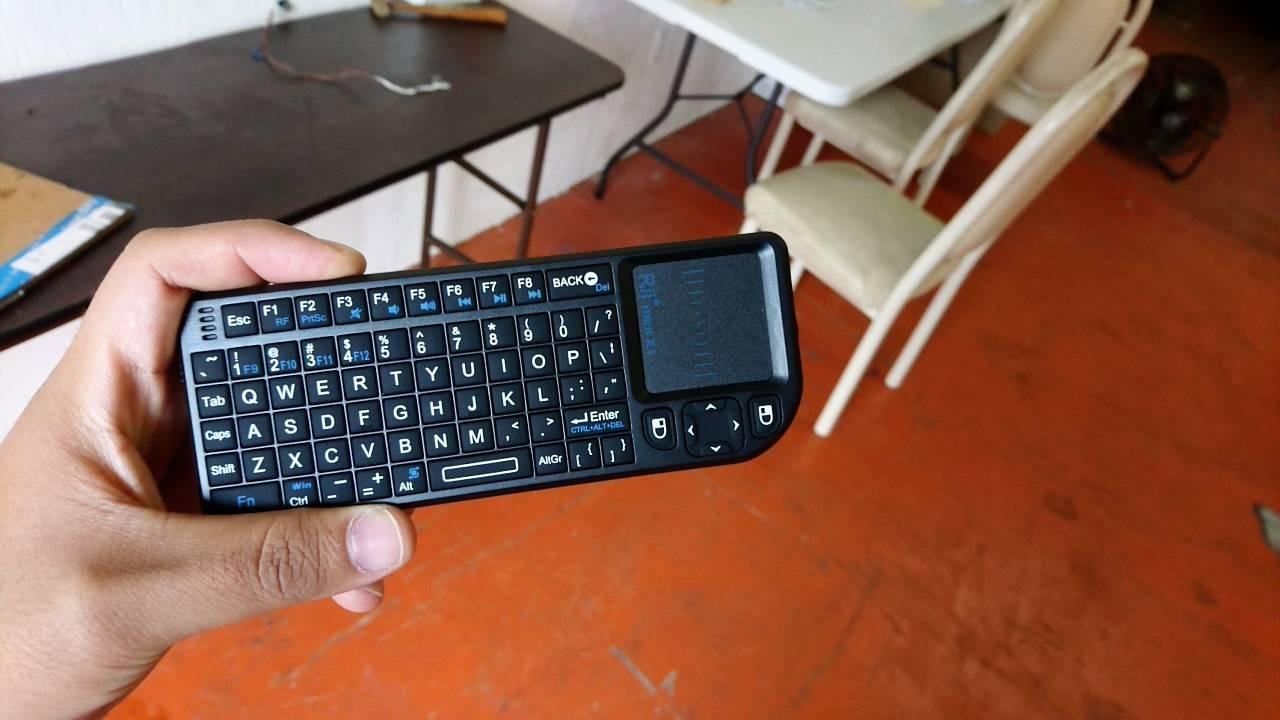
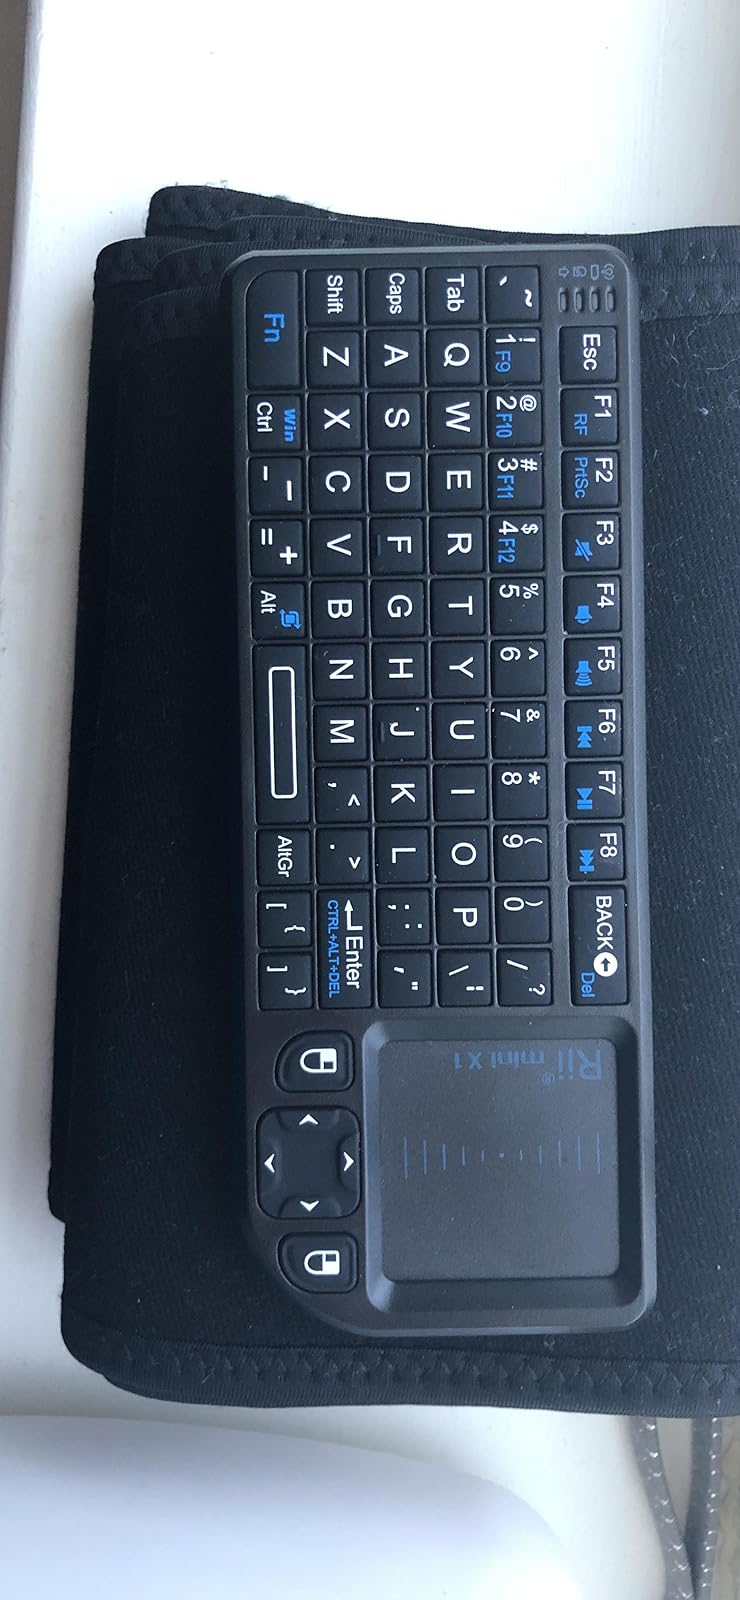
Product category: keyboard
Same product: yes